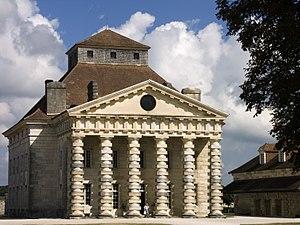
Une définition de l'histoire de la construction, qui la distingue de l'histoire de l'architecture, pourrait nous être donnée par Vitruve : elle s'attache à décrire les matériaux que fournit la nature et l'usage qu'on en fait. Il n'y est pas question de l'origine de l'architecture, mais bien de celle des bâtiments, ainsi que de la manière dont on est parvenu à donner à l'art de bâtir les développements et le degré de perfection où nous le voyons aujourd'hui. Le champ de l'histoire de la construction s'est constitué dans certains pays comme un domaine d'étude universitaire à part entière.